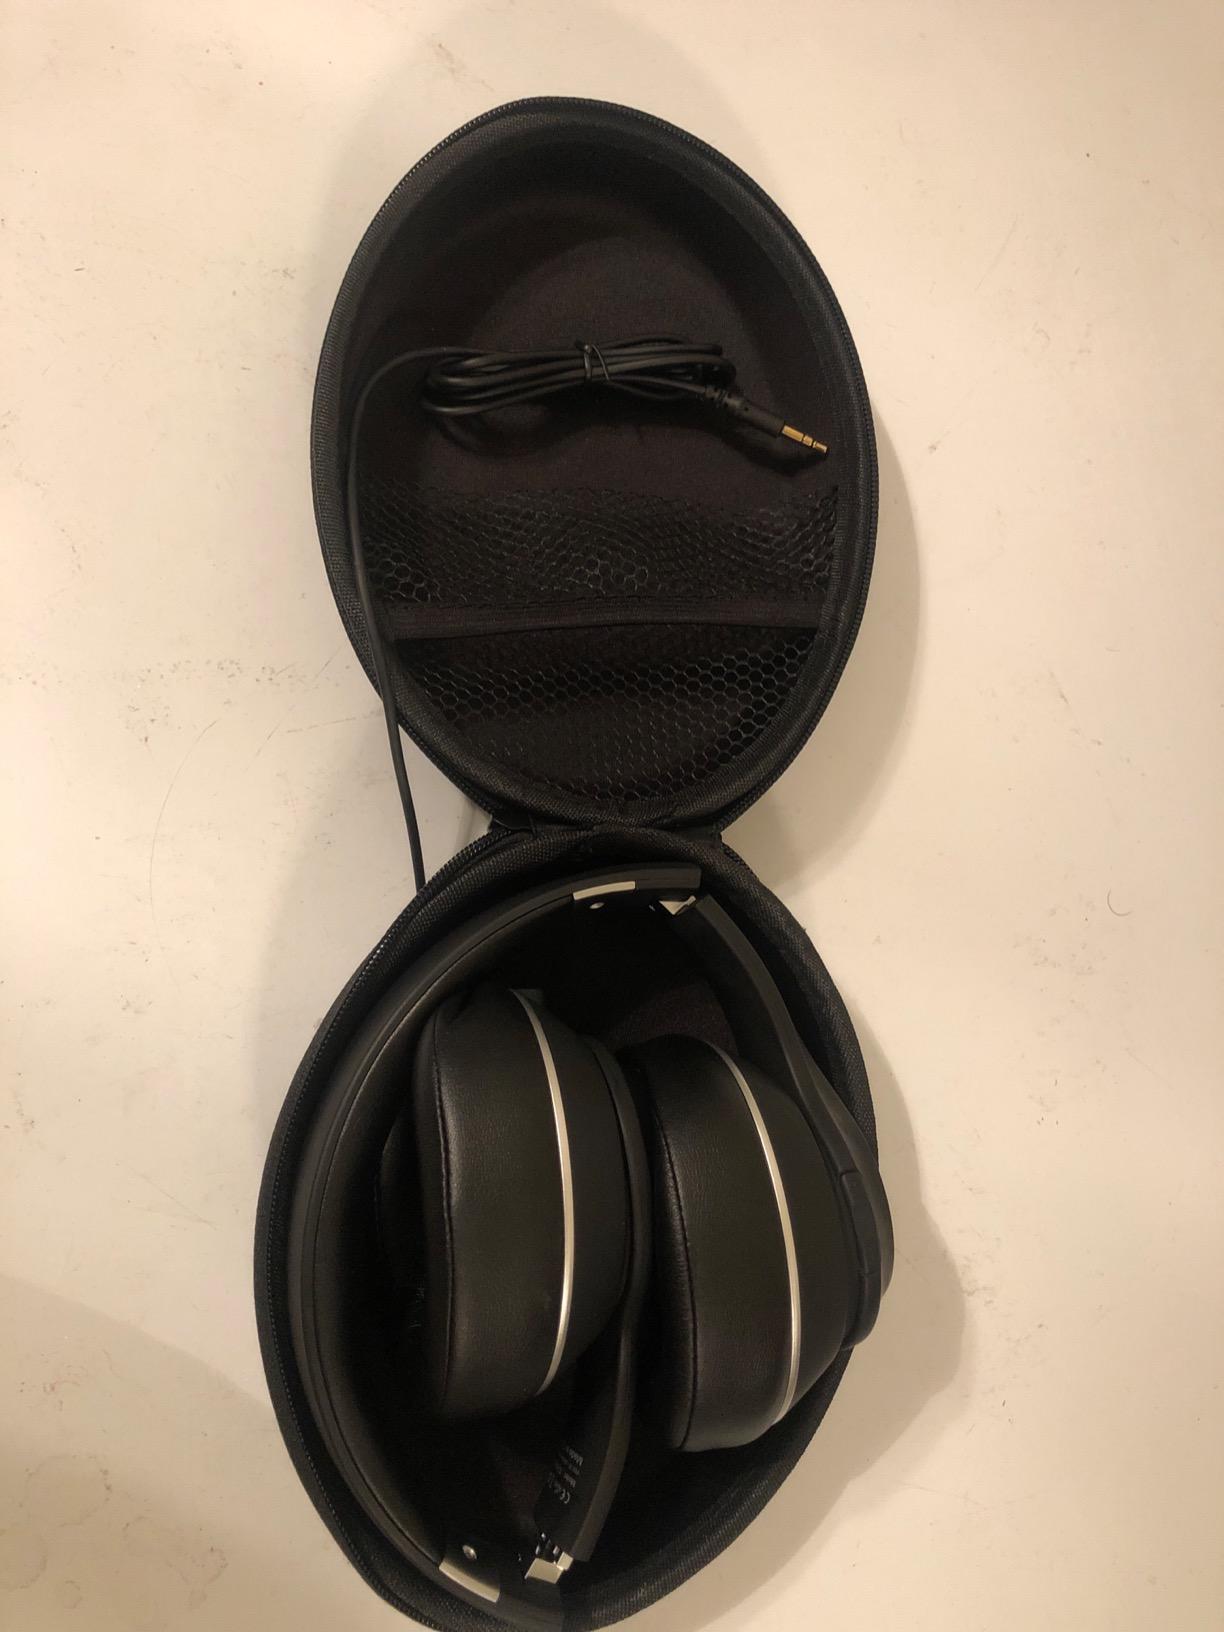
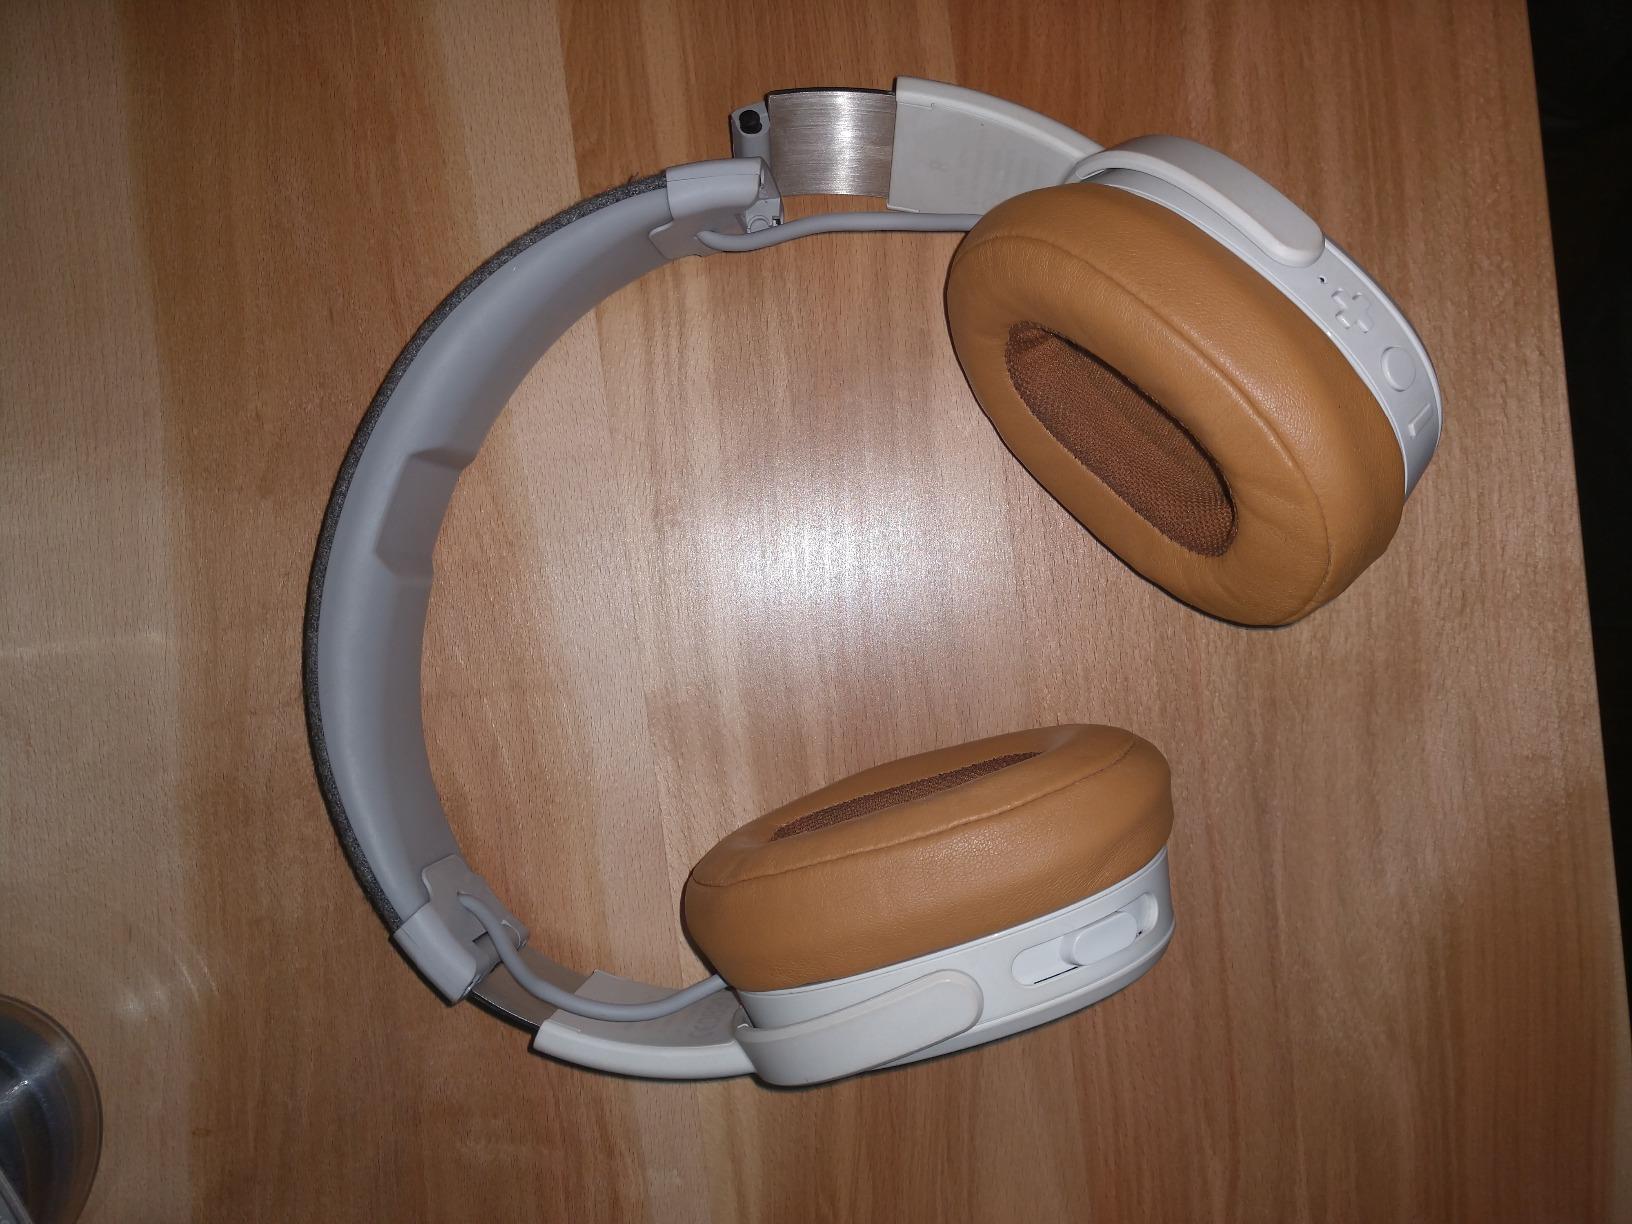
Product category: headphones
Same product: no